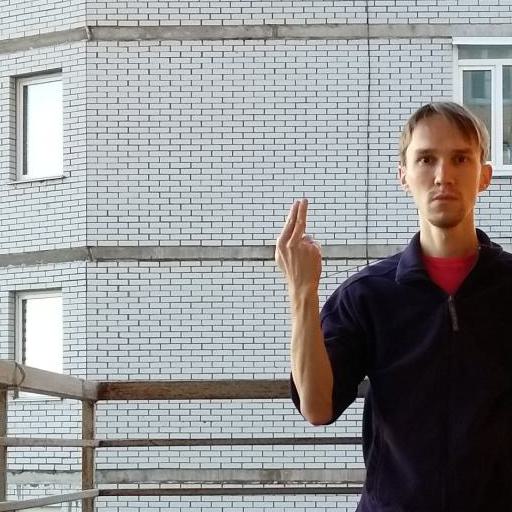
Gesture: two_up_inverted